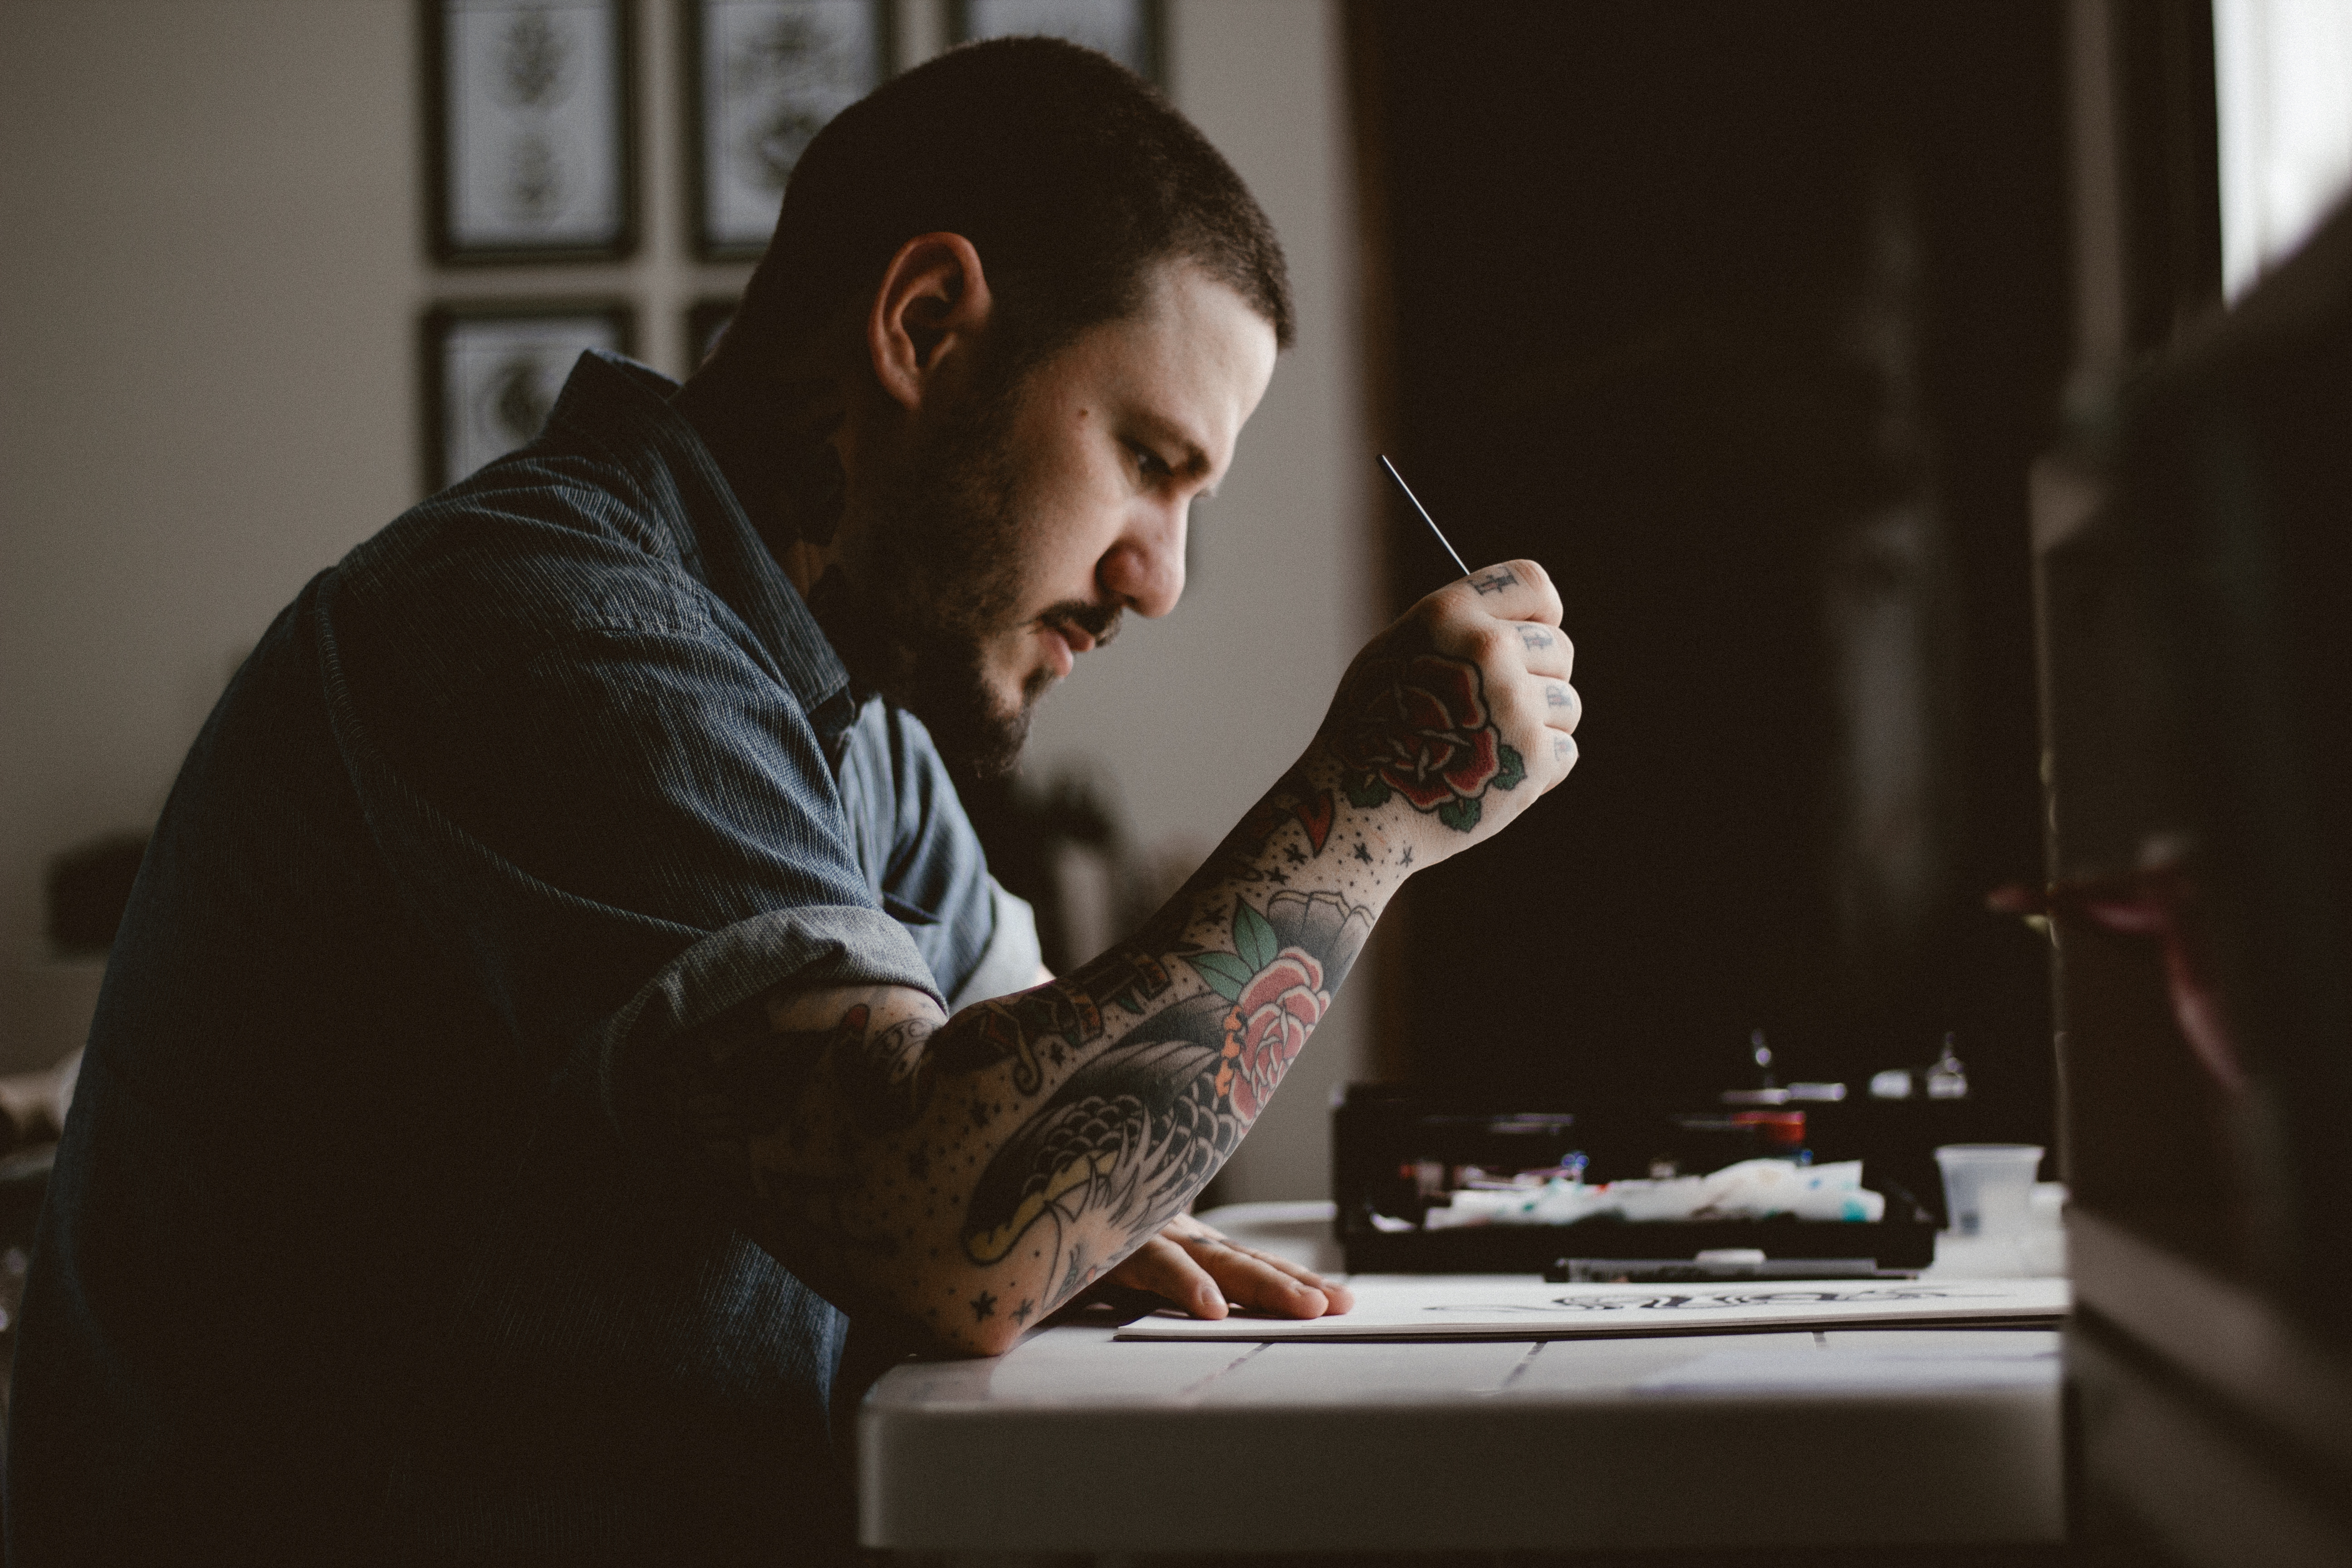
man, film, male, guy, tattoo, conversation, caucasian, sense